Nicolás Oroz

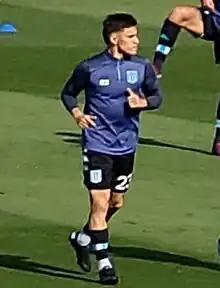

Nicolás Adrián Oroz (born 1 April 1994) is an Argentine professional footballer who plays as an attacking midfielder for Argentinos Juniors.